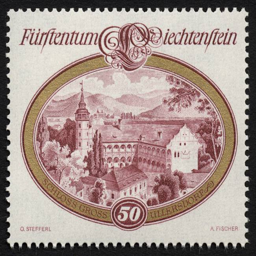
Liechtenstein PostalMuseum